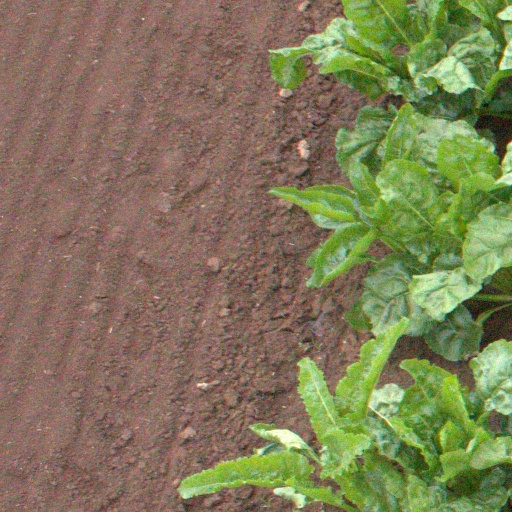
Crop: sugar beet